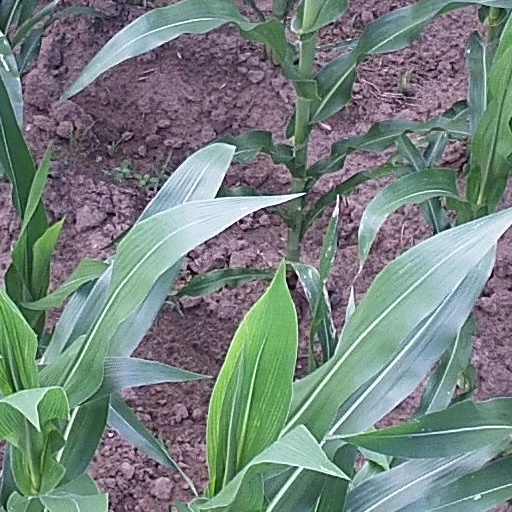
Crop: maize; corn